National Progressives of America

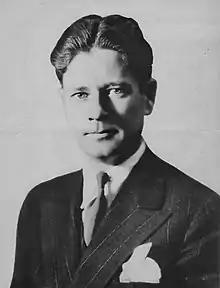
Philip La Follette, Progressive governor of Wisconsin from 1935 to 1939.

The National Progressives of America was established on April 28, 1938, at a rally in Madison, Wisconsin, convened and addressed by Governor La Follette. The organization was inseparably bound with the personality of the charismatic governor—no figure of national prominence sat with him on the platform, with assistant secretary of state Adolf Berle and Minnesota budget director Paul Rasmussen, acting as a representative of Governor Elmer A. Benson, seated as the top dignitaries in attendance to the side of the platform. Berle, who appeared as the representative of New York City mayor Fiorello La Guardia, received the advance permission of President Roosevelt to attend the gathering.